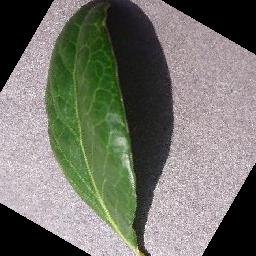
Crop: blueberry
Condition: healthy